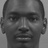
Emotion: neutral